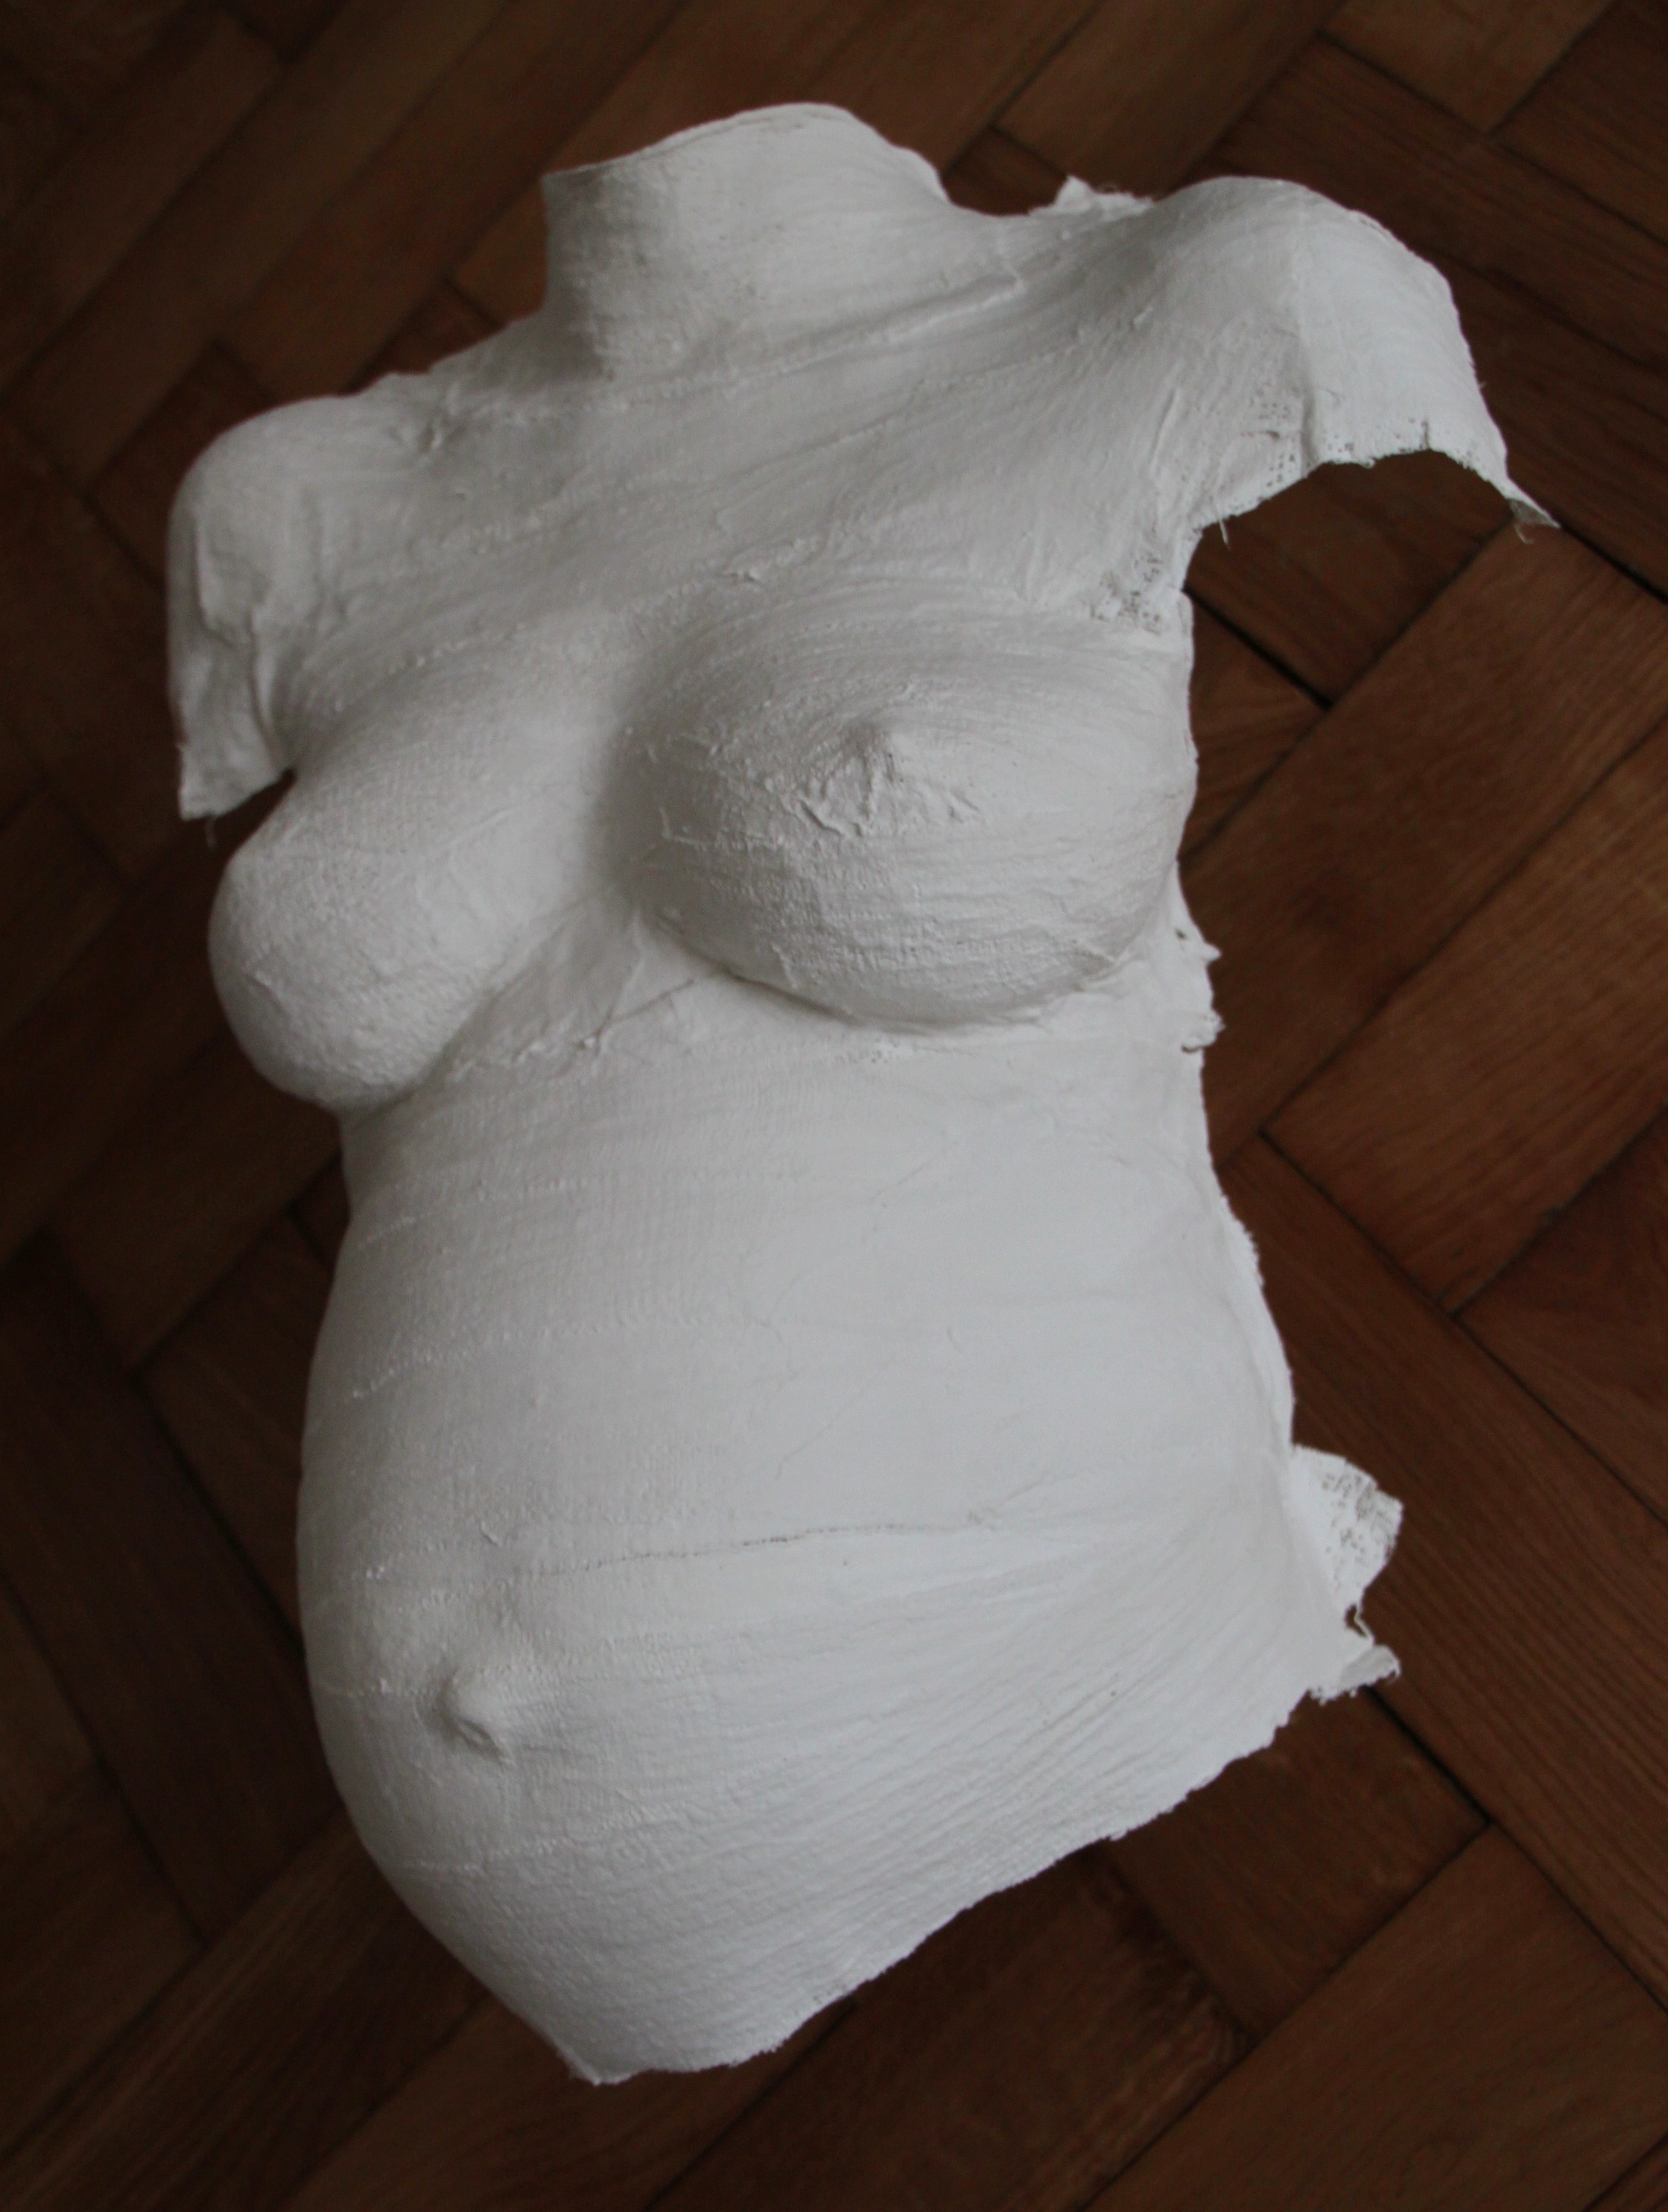
white, statue, clothing, arm, wedding dress, material, pregnancy, textile, sculpture, art, mask, dress, belly, gown, breast, form, work of art, torso, gypsum, the expectations of the, the female body, treparation, bridal clothing